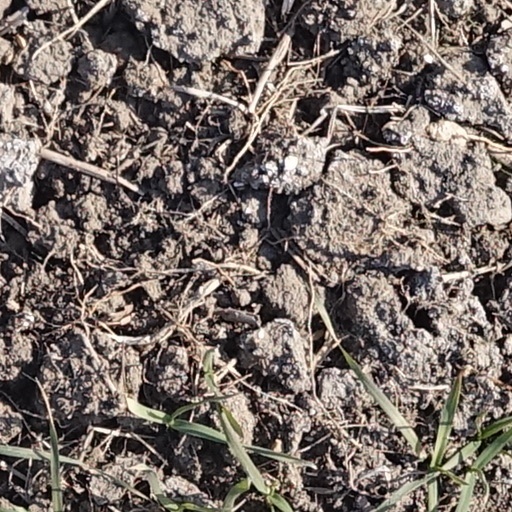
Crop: wheat